Ford Explorer Sport Trac

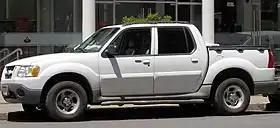
2004 Ford Explorer Sport Trac

The Ford Explorer Sport Trac (also shortened to Ford Sport Trac) is a pickup truck that was manufactured and marketed by Ford Motor Company for the North American market. The first mid-sized pickup truck produced by Ford, the Sport Trac was marketed from the 2001 to the 2010 model years (skipping the 2006 model year). Sized between the Ranger (whose crew cab variants were sold outside of North America) and the F-150, the Sport Trac largely competed against crew-cab variants of the midsize Chevrolet Colorado/GMC Canyon, Dodge Dakota, Nissan Frontier, and Toyota Tacoma.